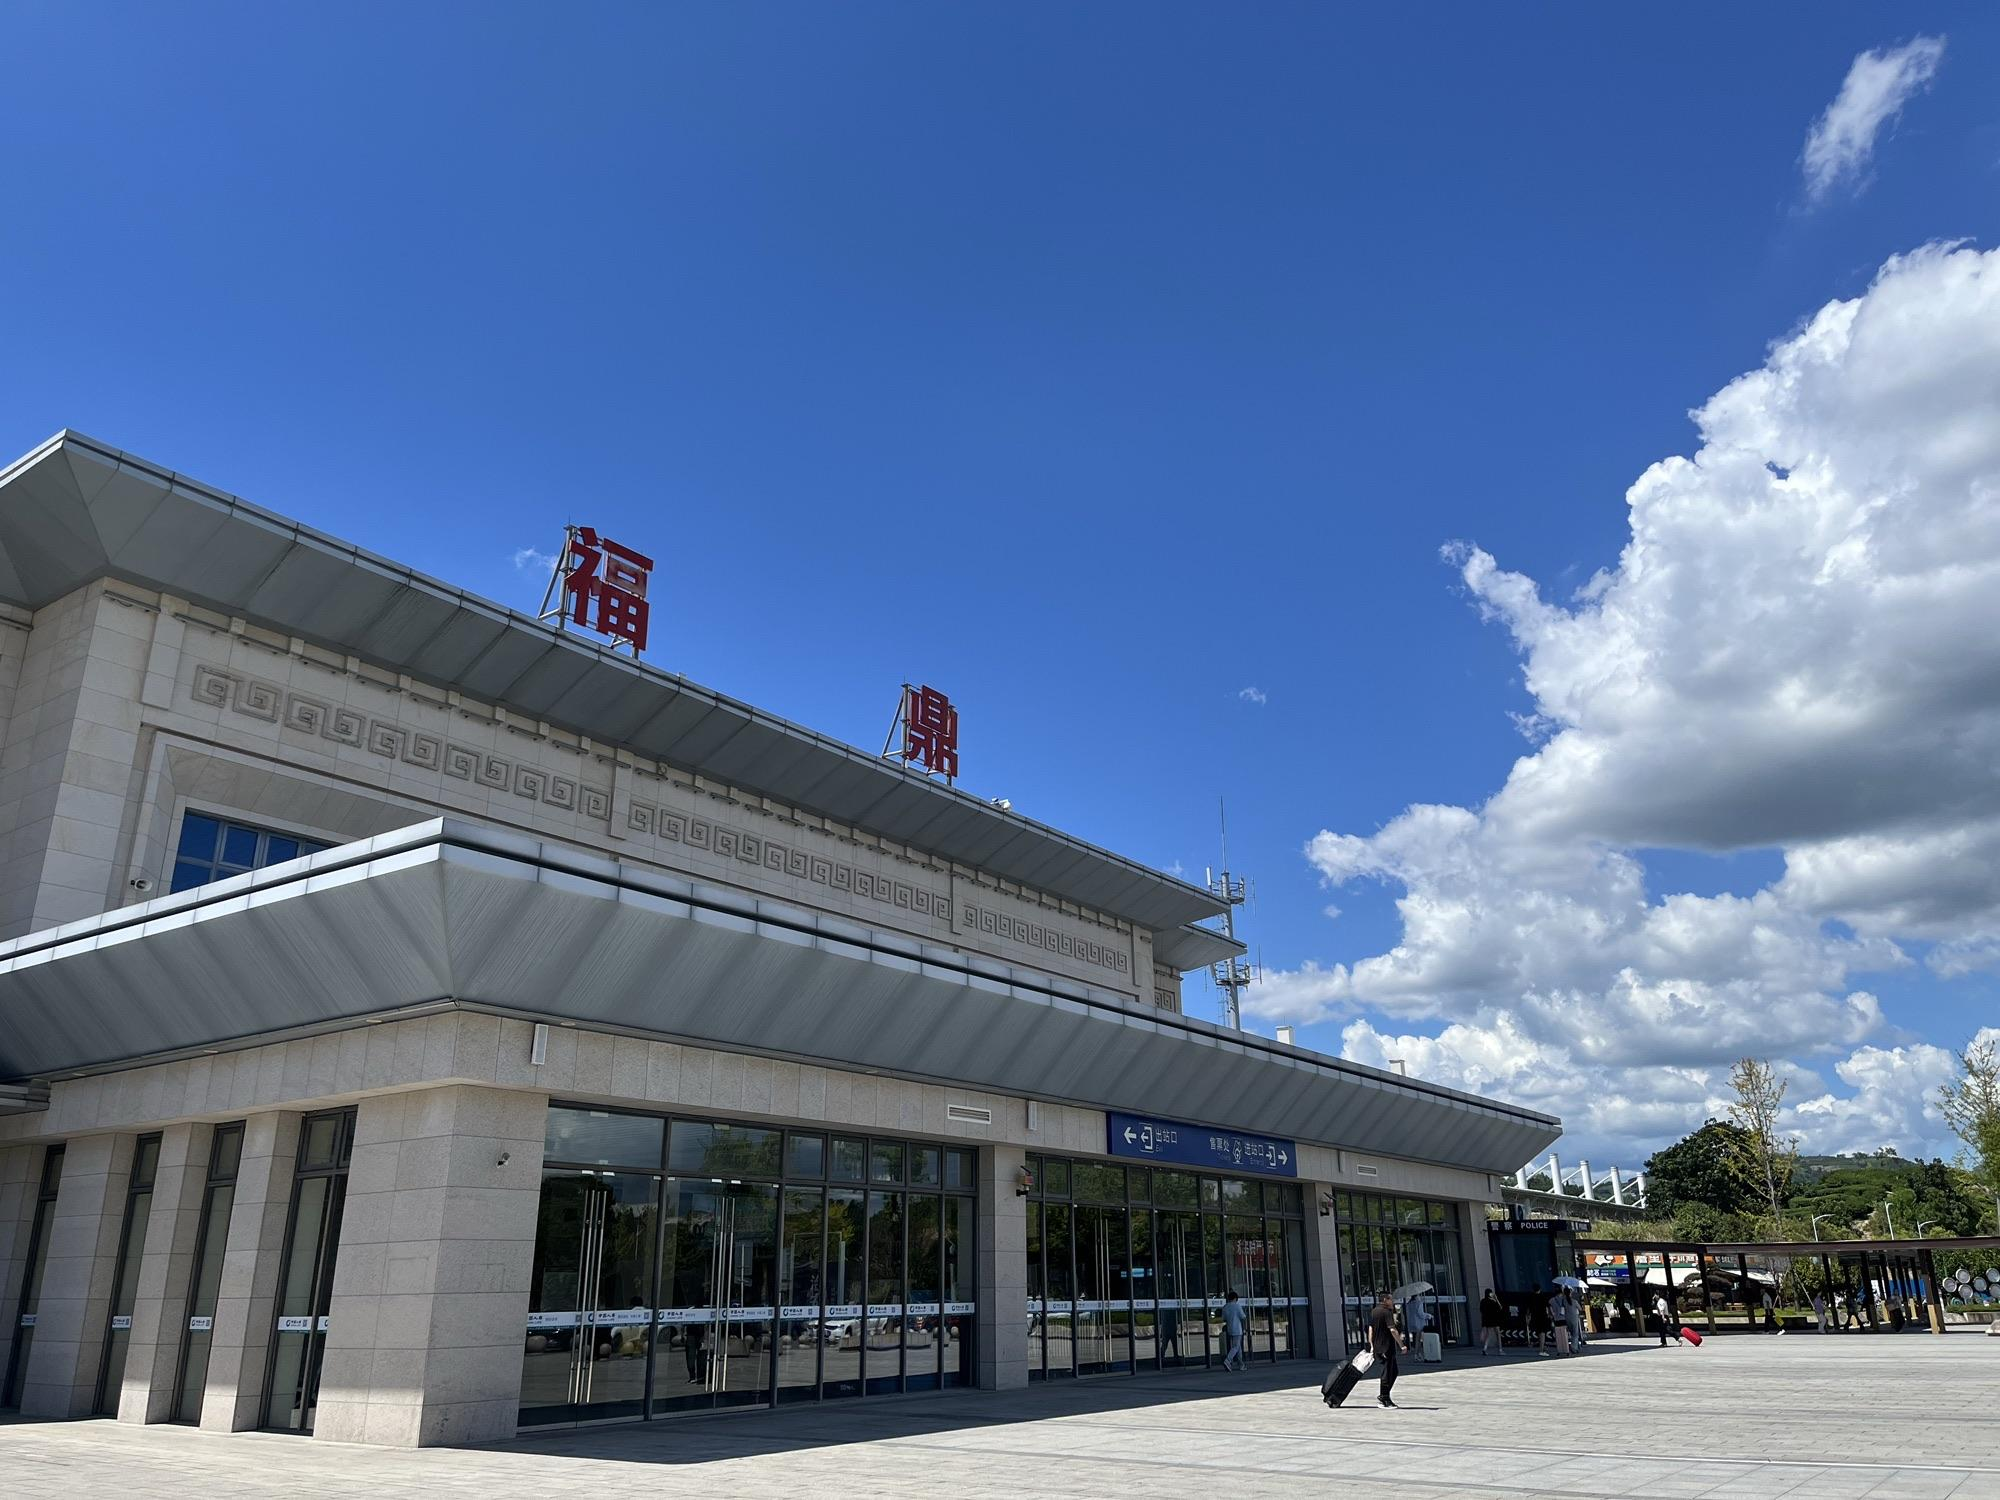
地标名称：福鼎站
所在城市：宁德市·福鼎市